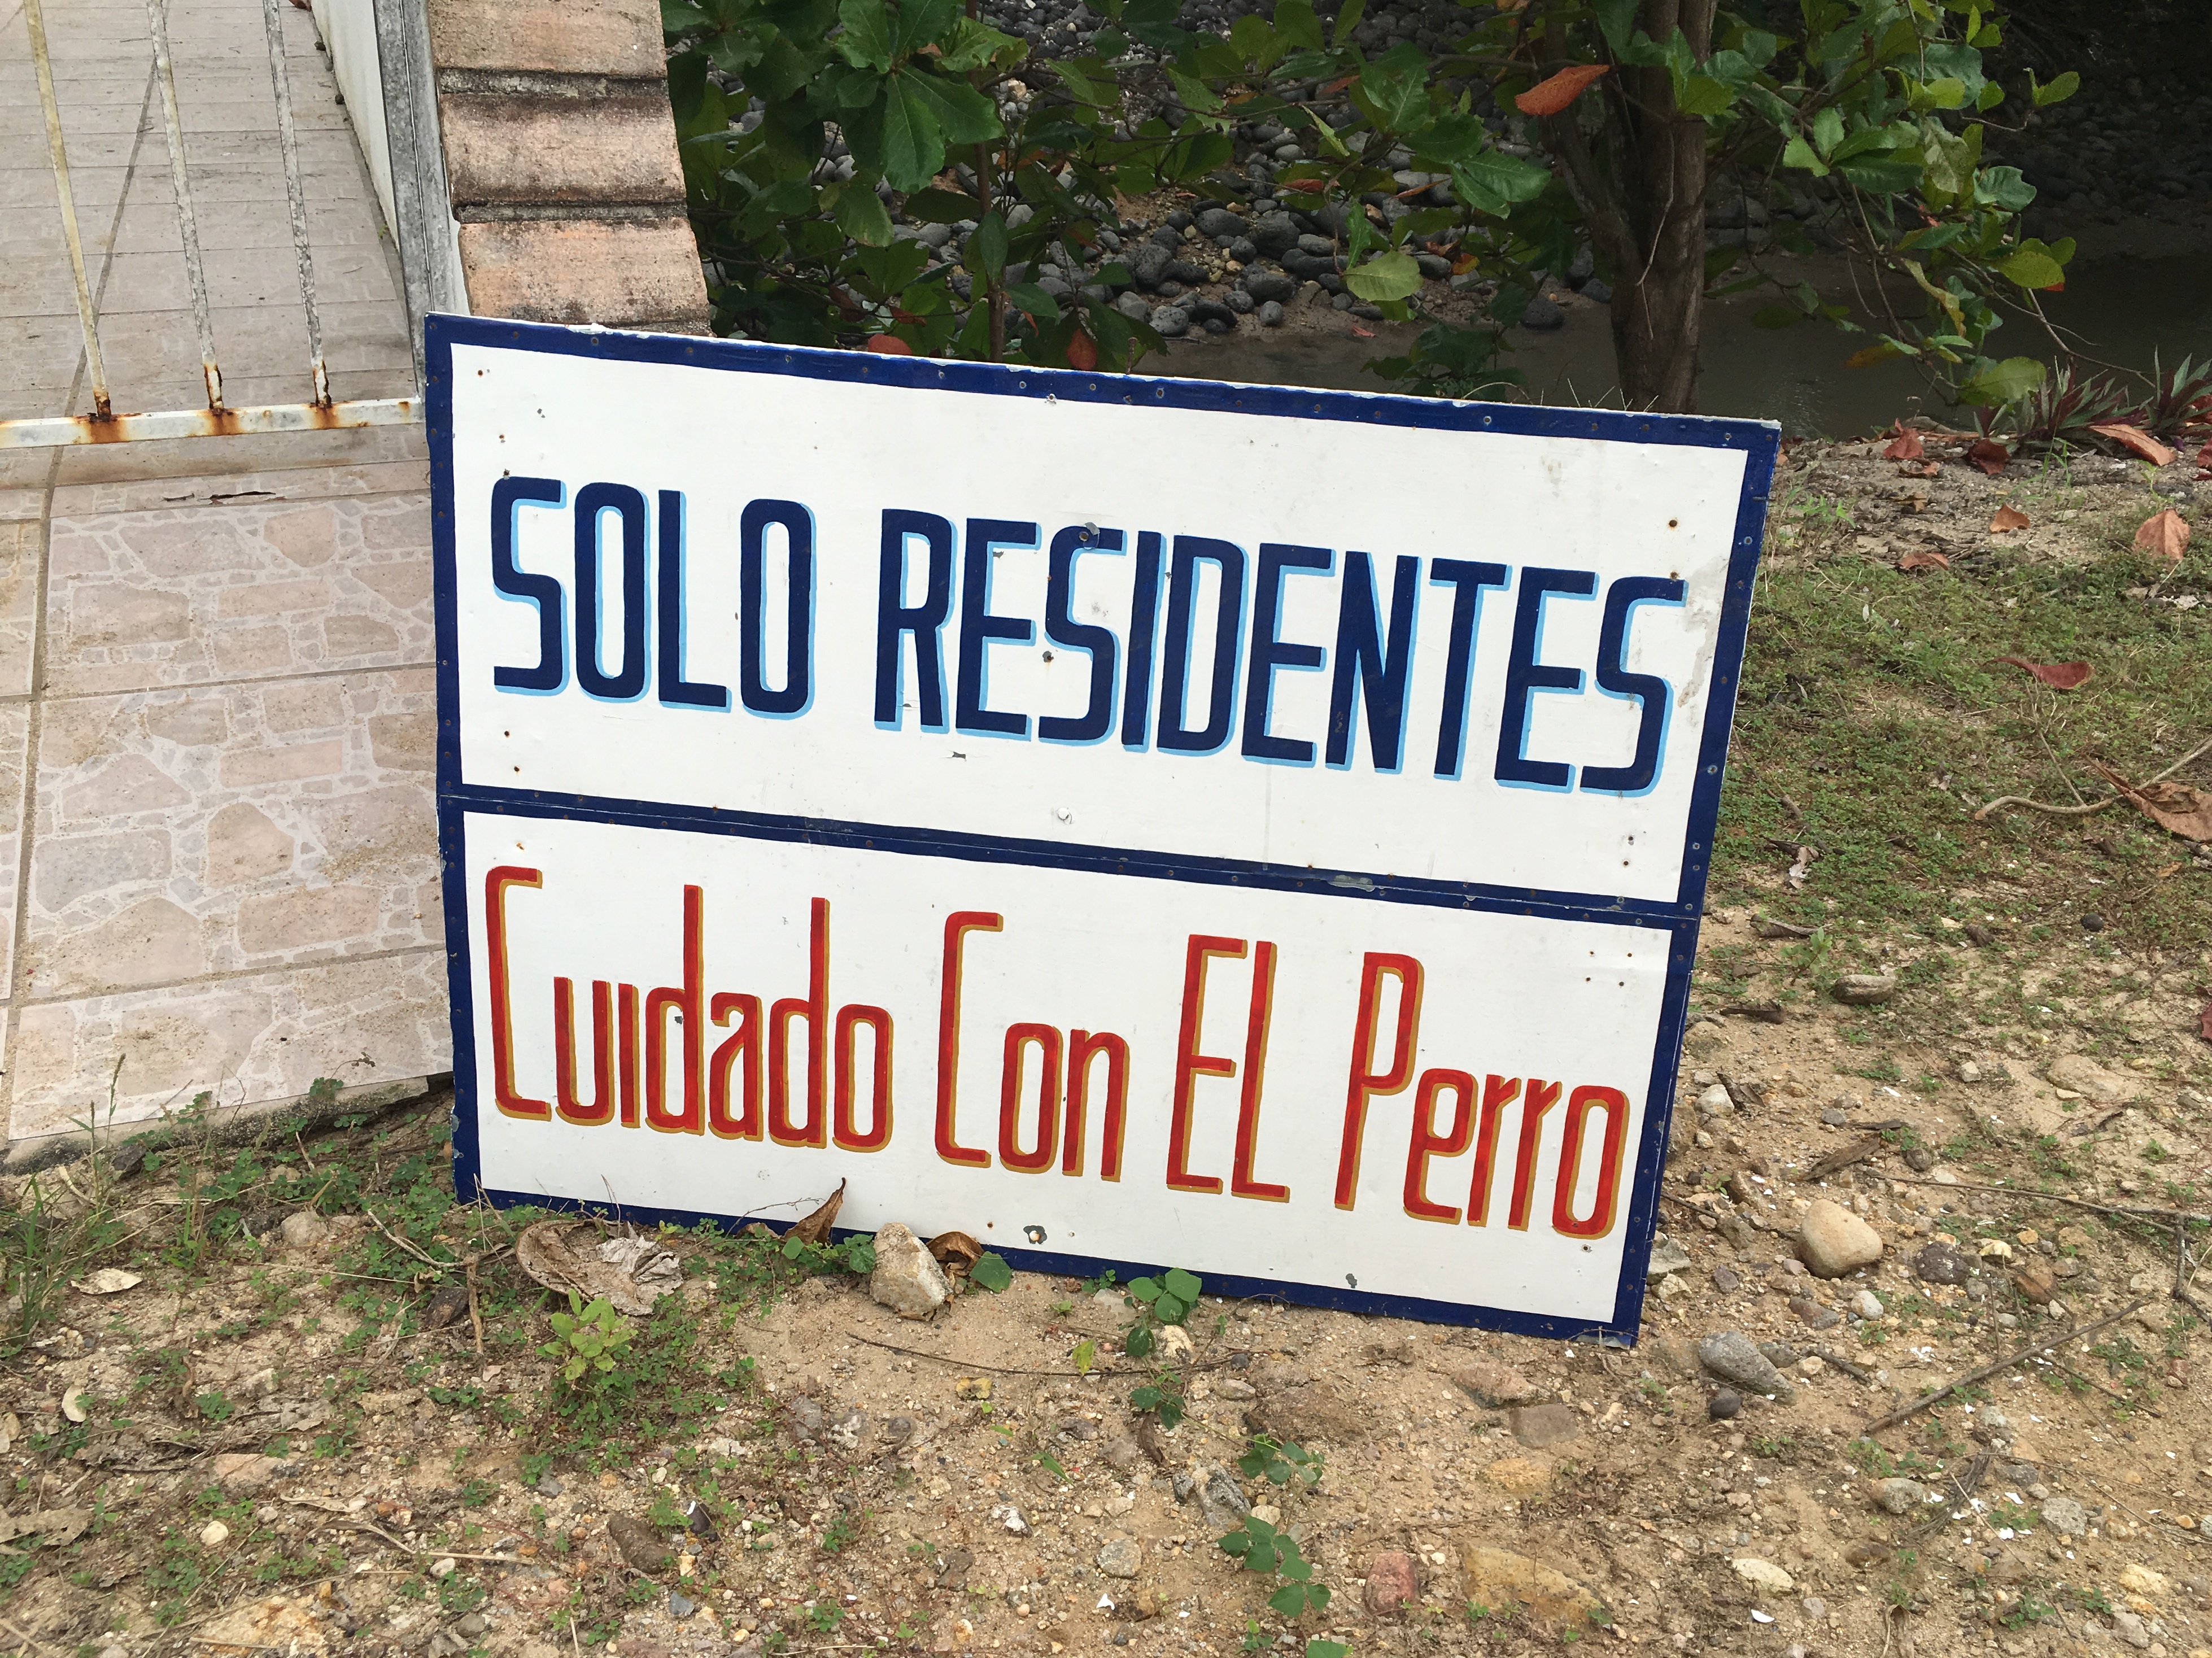
sign, community, street sign, signage, traffic sign